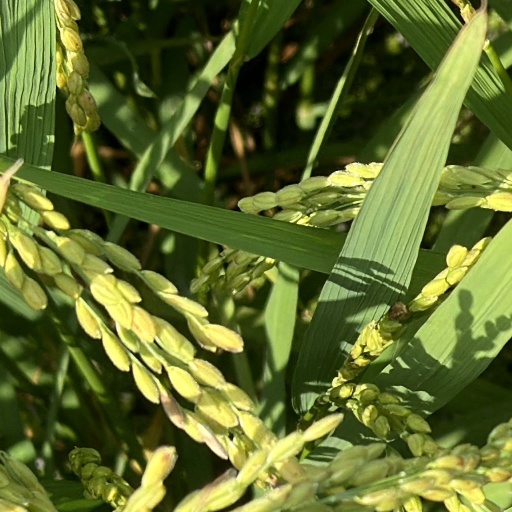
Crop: rice